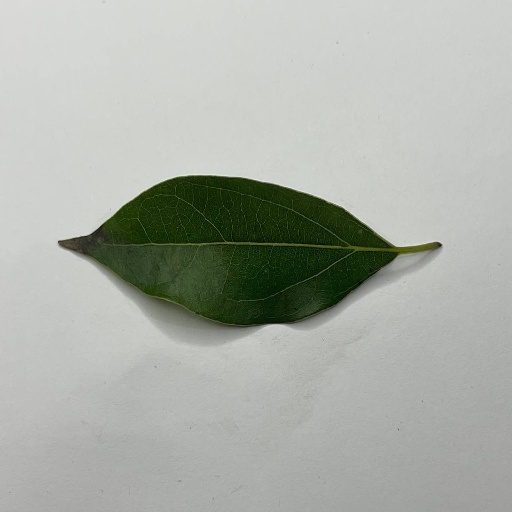
Species: Camphor
Leaf condition: Healthy Leaf